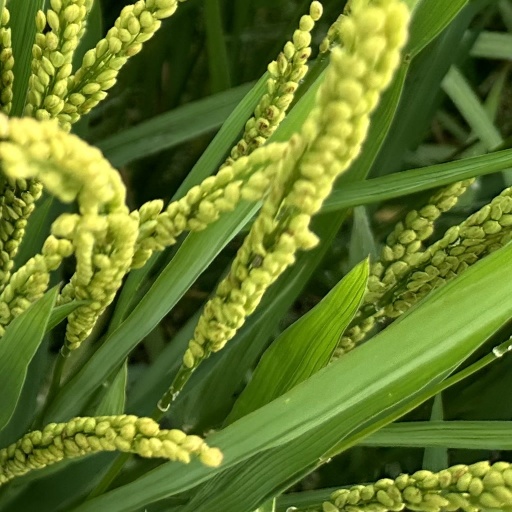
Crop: rice